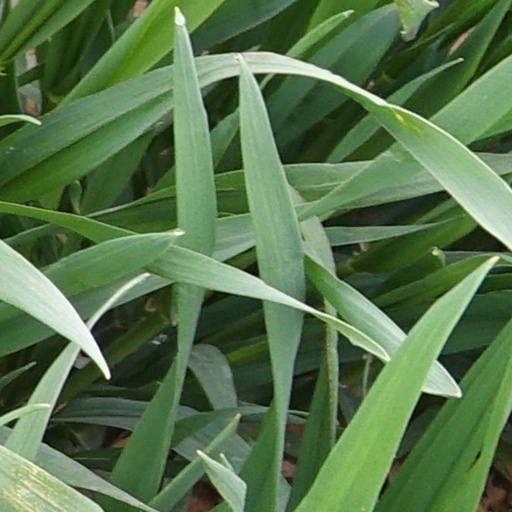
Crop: wheat